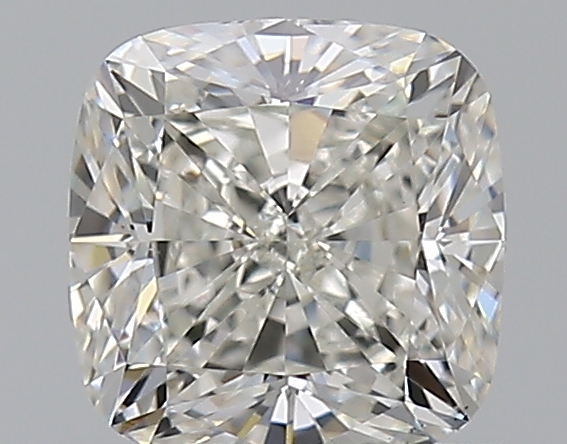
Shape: cushion
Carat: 0.91
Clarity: VS1
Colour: J
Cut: EX
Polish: EX
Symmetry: EX
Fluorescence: F
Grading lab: GIA
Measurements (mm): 5.41 x 5.33 x 3.67